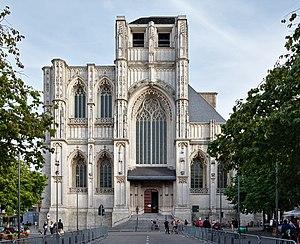
Les beffrois de Belgique et de France sont cinquante-six beffrois inscrits en France et en Belgique sur la liste du patrimoine mondial de l'UNESCO.
La collégiale Saint-Pierre est un édifice religieux catholique gothique sis à Louvain, dans la province du Brabant flamand en Belgique. Elle est la seule, avec l'Église Magistrale-Cathédrale de los Santos Niños à Alcala de Henares, à pouvoir porter le titre d'Église Magistrale, ce qui implique que tous ses chanoines sont professeur à l'Université de Louvain.
Louvain est une ville néerlandophone de Belgique située en Région flamande, chef-lieu de la province du Brabant flamand et chef-lieu de l'arrondissement qui porte son nom. Elle est arrosée par la Dyle, affluent du Rupel. Au 1ᵉʳ novembre 2016 Louvain comptait 100 244 habitants.